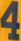
Number: 4